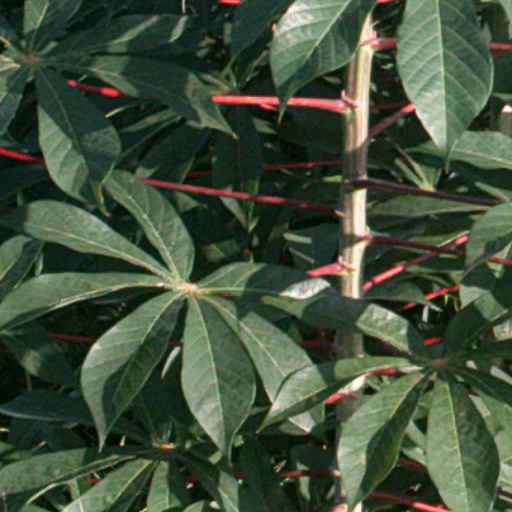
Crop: cassava